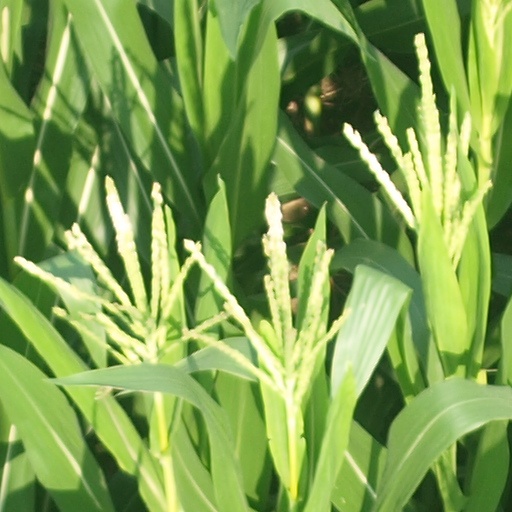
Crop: maize; corn